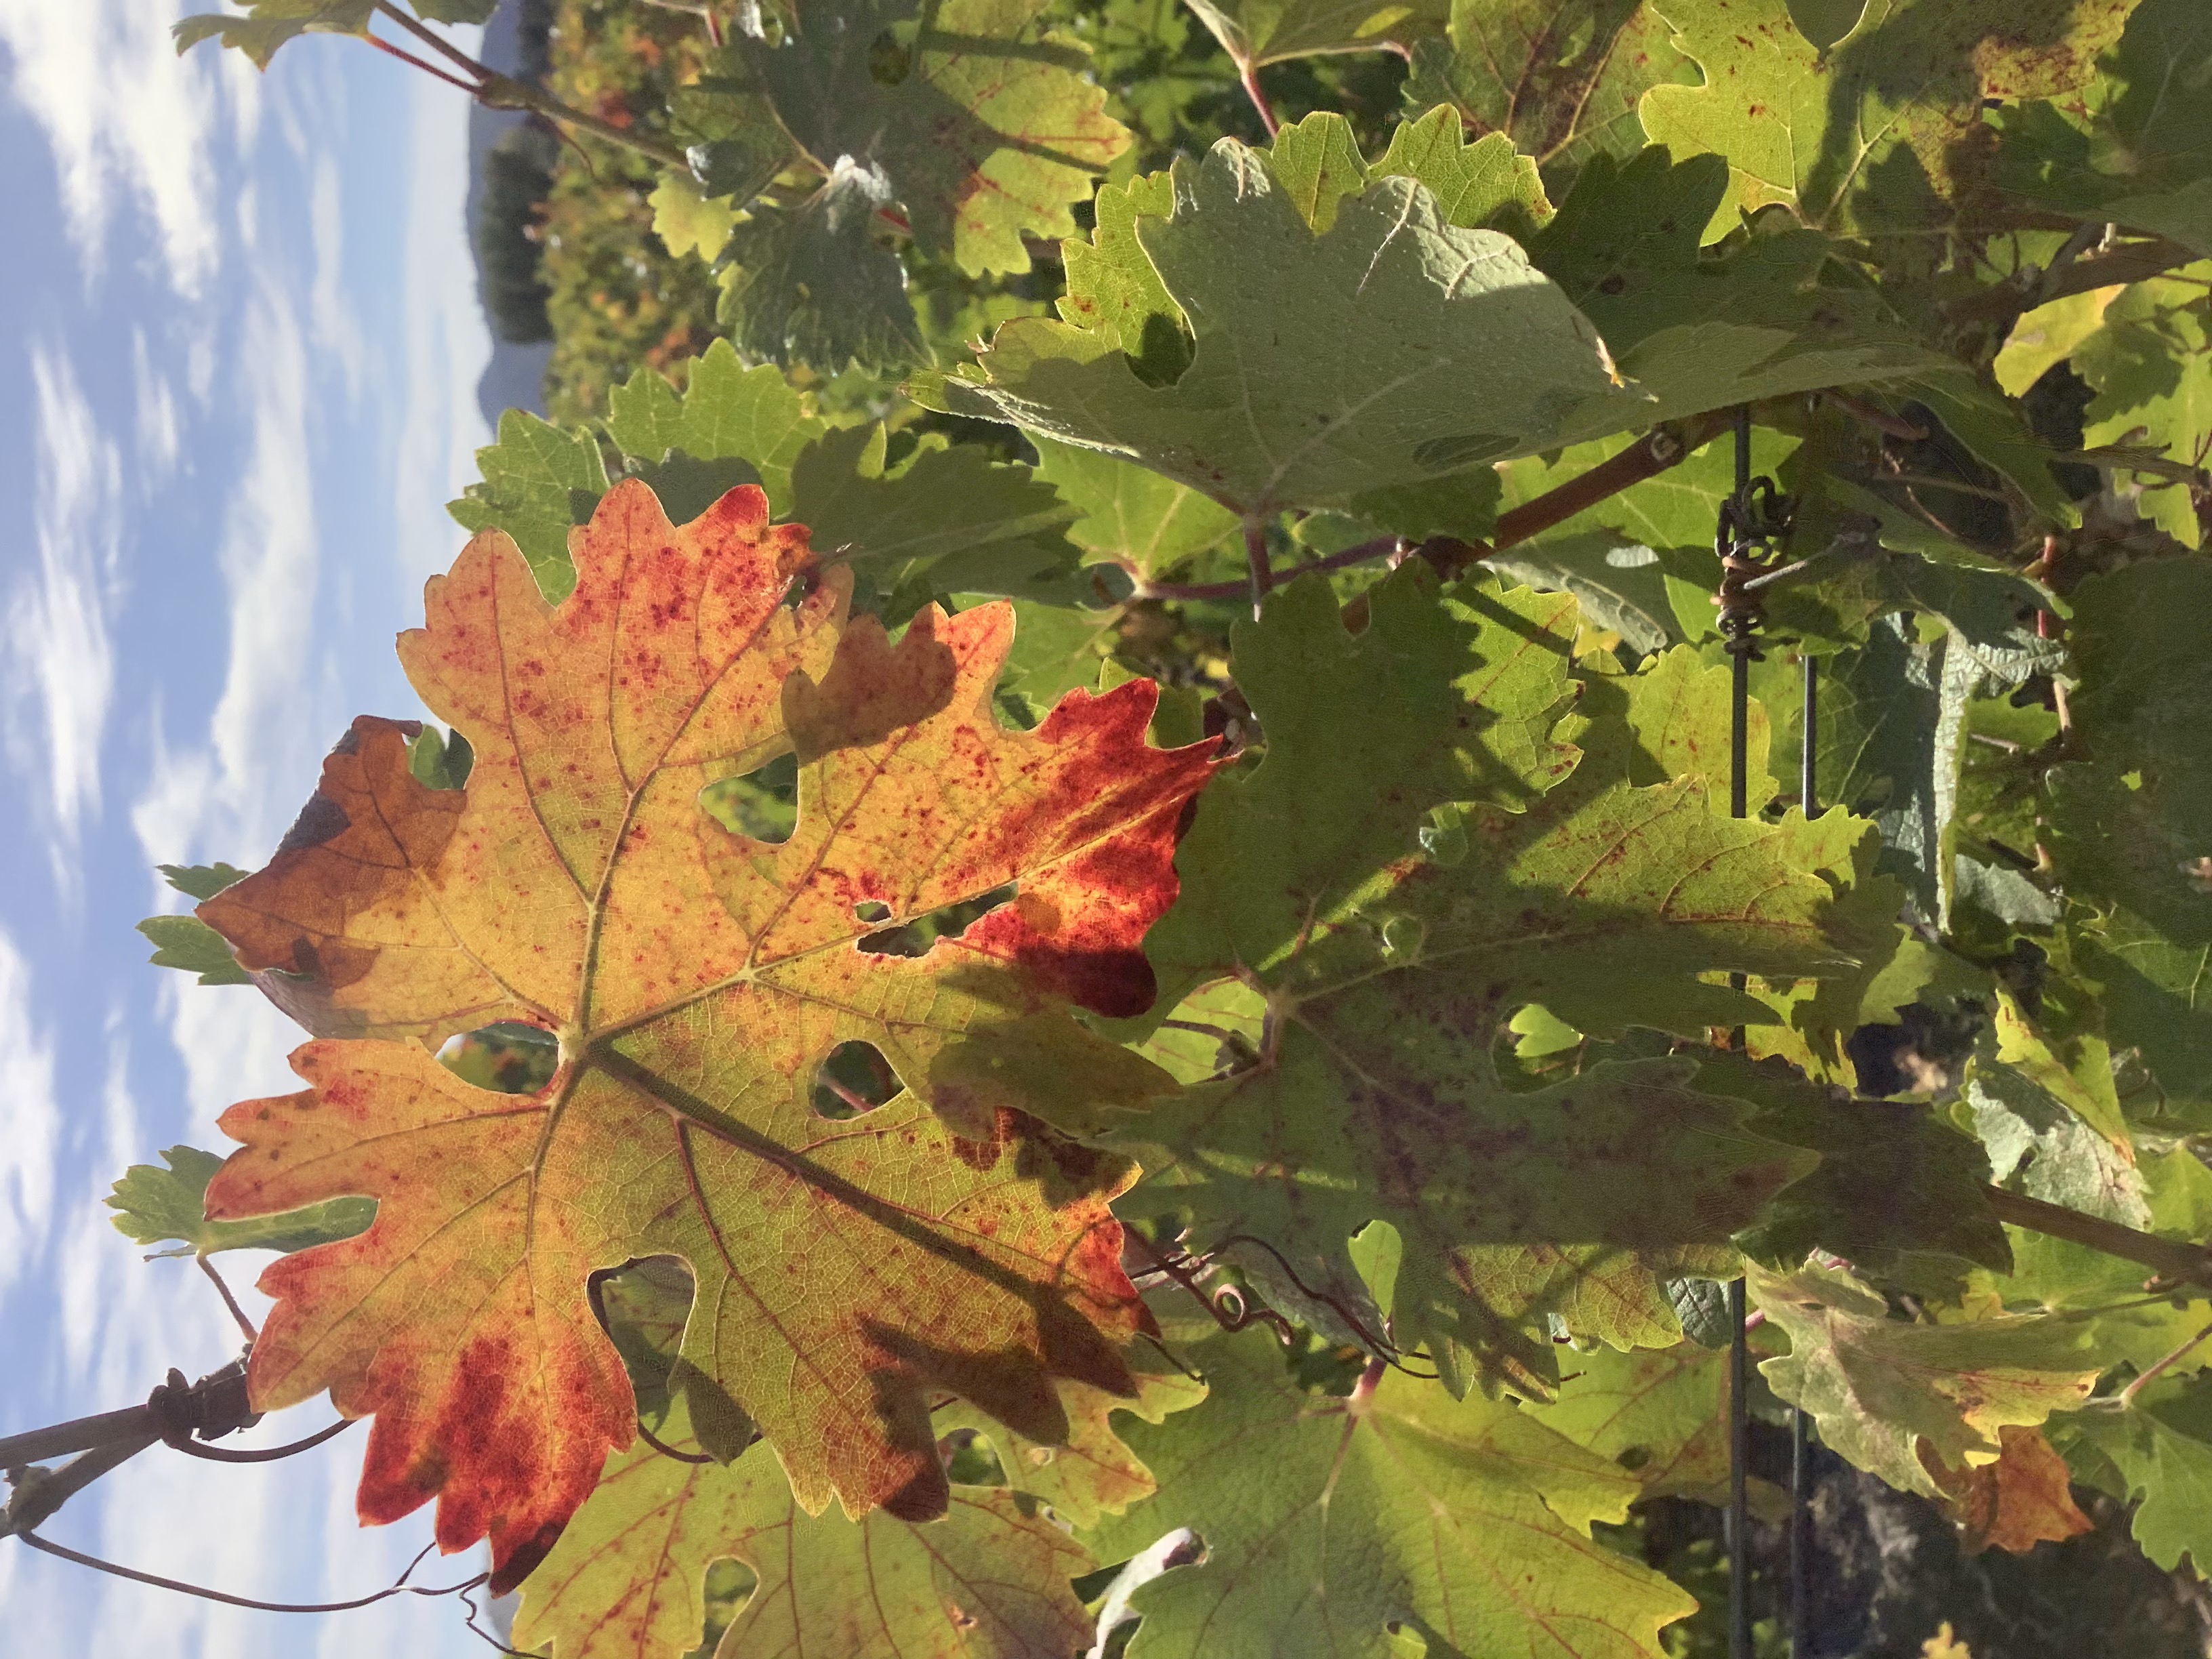
Label: Other Red